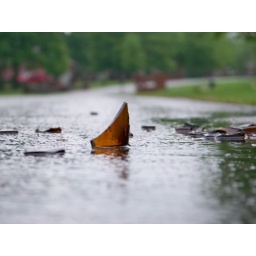
broken beer bottle in the street right in front of my house